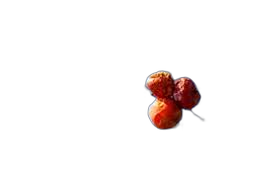
Waste category: biological